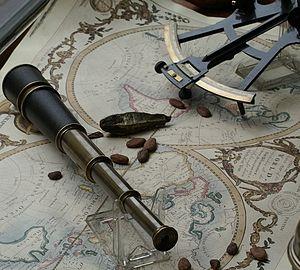
Carte et instruments de navigation (longue-vue et sextant).
La science de la navigation a pour objet principal la solution des deux problèmes suivants :